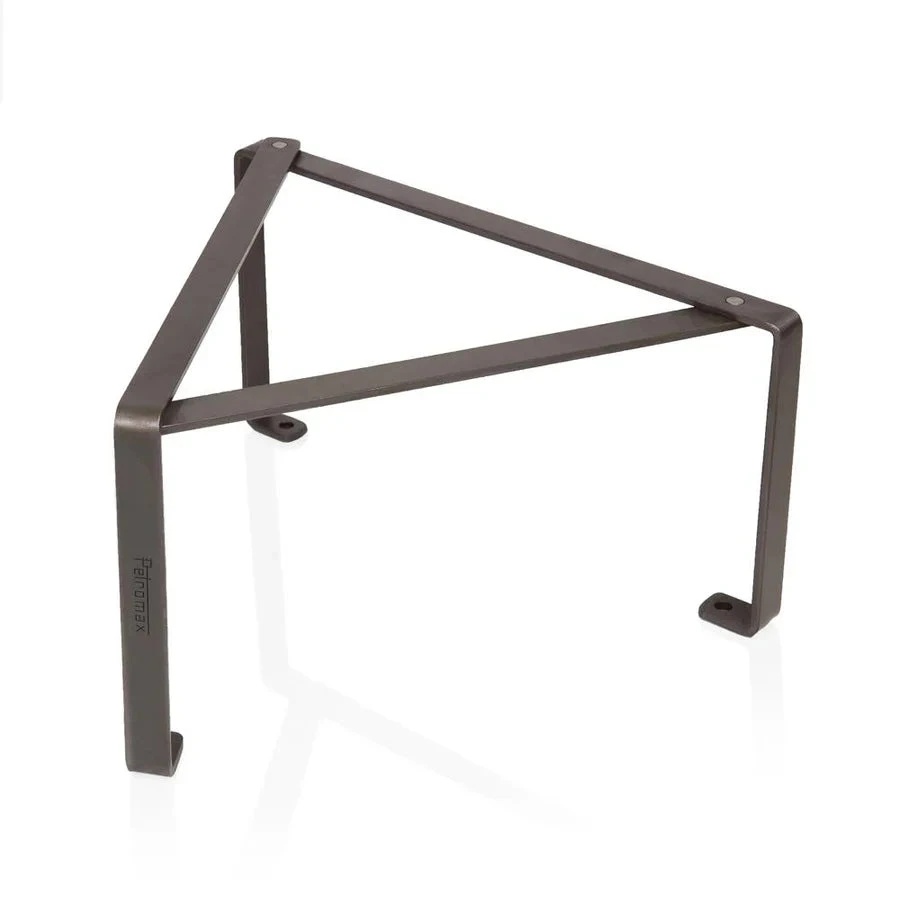
Petromax - Cooking Stand
Den perfekte tilføjelse til ethvert udendørskøkken Sikker og stabil Robust konstruktion Nem at fastgøre i jorden Kompakt og let Petromax pandeholder – et must-have til dit udendørskøkken Petromax pandeholderen er den ideelle tilføjelse til enhver udendørs madlavningsoplevelse. Den er velegnet til gryder med en bunddiameter på mindst 20 cm. Sikker og stabil Fremstillet af stål, fungerer pandeholderen som en stabil opbevaringsflade til Petromax bålgryder (#ft3, #ft6, #ft9, #ft12) og Petromax smedejernspander (#sp24, #sp28, #sp32) i alle størrelser. Den er uundværlig, når du vil forvandle et simpelt lejrbål til et solidt og sikkert madlavningsområde. Robust konstruktion Takket være hullerne i hvert ben kan pandeholderen fastgøres sikkert i jorden med teltpløkker. Med Petromax pandeholderen slipper du for ustabile opsætninger i dit udendørskøkken!
Brand: Petromax
Category: Home & Garden > Kitchen & Dining > Kitchen Appliance Accessories > Portable Cooking Stove Accessories > Stove Bases